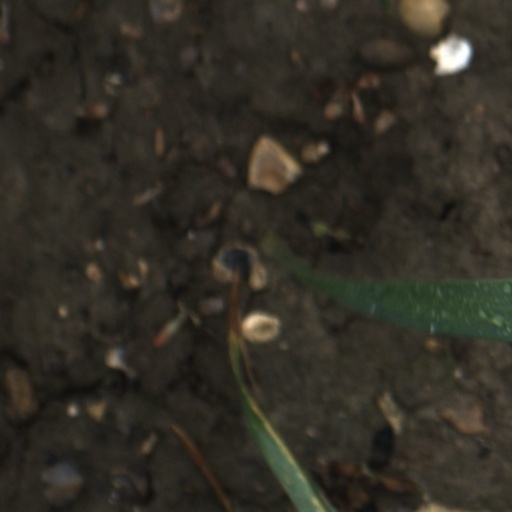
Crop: wheat